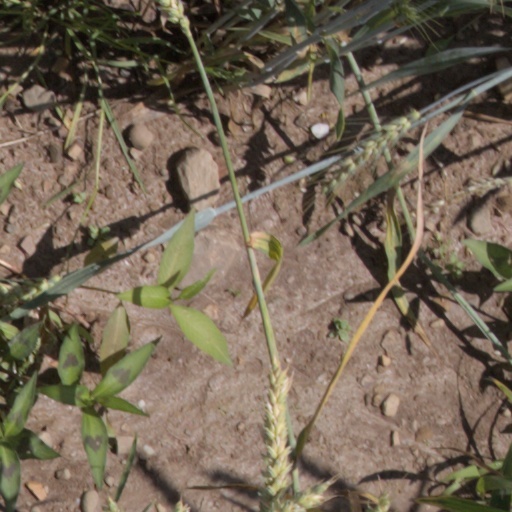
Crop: wheat